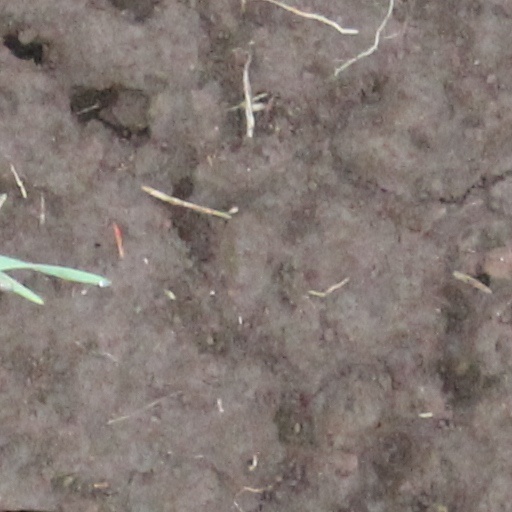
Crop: wheat